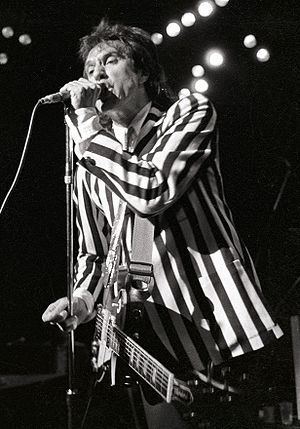
The Kinks / Historie / Ny kommerciel succes (1977-1985)
Ray Davies ved en koncert i Bruxelles, Belgien i 1985 på et tidspunkt, hvor gruppens popularitet var ved at dale igen.
The Kinks er en engelsk rockgruppe centreret omkring brødrene Ray og Dave Davies, der voksede op i Muswell Hill i Nordlondon. Gruppen, der blev dannet i 1964 og spillede indtil 1996, anerkendes bredt som et af de vigtigste og mest indflydelsesrige rocknavne i sin tid. Deres musik var influeret af mange genrer, herunder rhythm and blues, britisk music hall, folkemusik og country. Ray Davies og Dave Davies var med i gruppen i hele dens 32 år lange levetid. De to øvrige oprindelige medlemmer, Pete Quaife og Mick Avory, blev erstattet af henholdsvis John Dalton i 1969 og Bob Henrit i 1984.